Weston-super-Mare

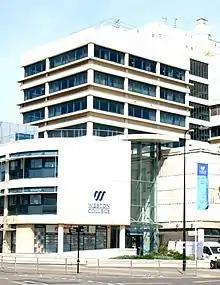
Weston College, Knightstone Campus

Today, the station, which is on a short loop off the Bristol to Exeter line, is situated close to the town centre and less than ten minutes walk from the sea front. It has direct services to London Paddington operated by Great Western Railway, and also trains to stations such as Bristol Temple Meads, , and . CrossCountry services run to Birmingham and the North. The station has two platforms. Other stations are located at and . During the middle of the day they are served by the local trains between Taunton, Bristol and Cardiff, but during the peak periods London trains call at both stations. Weston Milton station is on the single track loop and therefore has only one platform, while Worle is on the main line and has two side platforms. The Weston loop diverges just to the southwest of Worle station, and the junction is therefore known as Worle Junction.